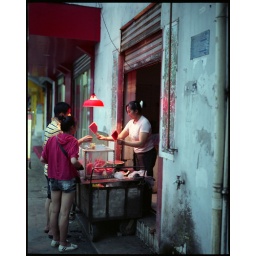
water suspended in red